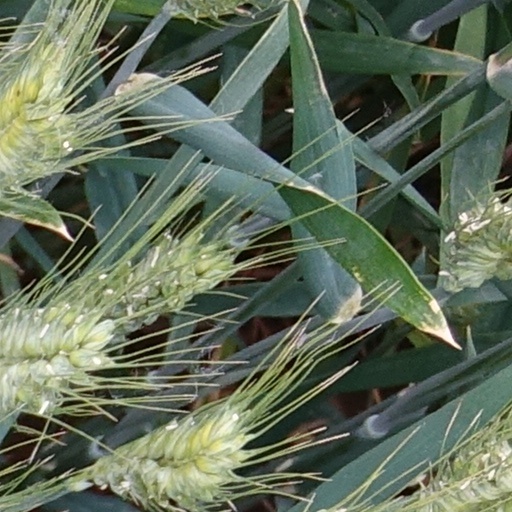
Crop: wheat